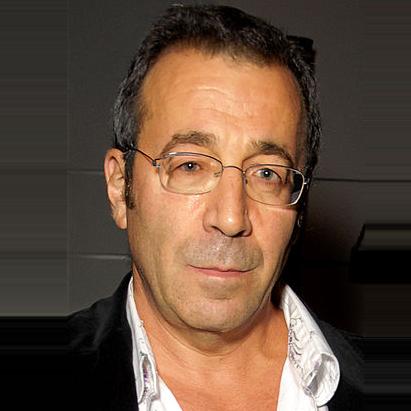
Age: 57